Answer in natural language. How many Toasters are visible in the scene? Choose between the following options: 4, 2, 0, 3 or 1
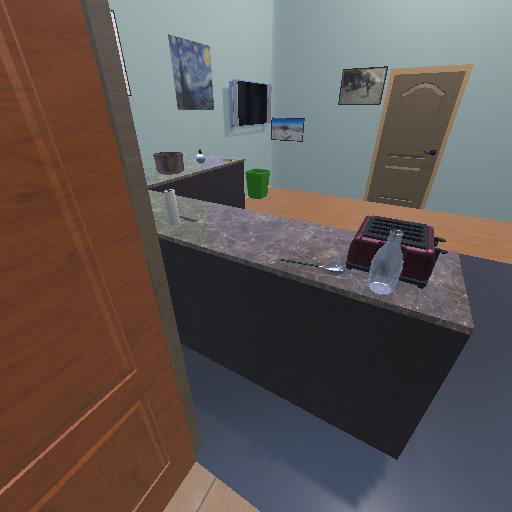
<answer>1</answer>